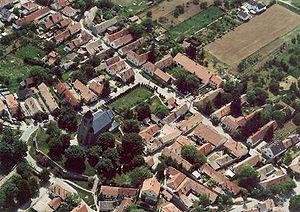
Dunabogdány est un village et une commune du comitat de Pest en Hongrie.